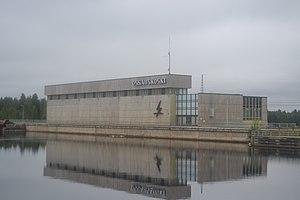
Le Kemijoki est le plus long fleuve de Finlande et il a son embouchure en mer Baltique.